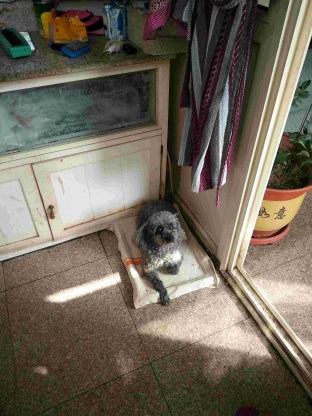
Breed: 7449-n000128-teddy